Yugbhushan Suri

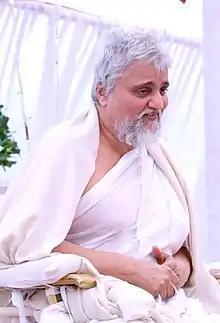
Yugbhushan Suri

Yugbhushan Suri(born 26 October 1957) born as Naveen Khimji Mota is a controversial Jain acharya of Shwetamber tradition.